Frýdek, Frýdek-Místek

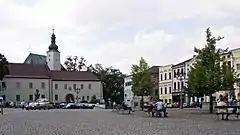
A Market Square and a castle in Frýdek

Frýdek was an independent town in Silesia that was joined with the Moravian town of Místek on 1 January 1943 to form the town of Frýdek-Místek. It lies on the western border of the Cieszyn Silesia region.